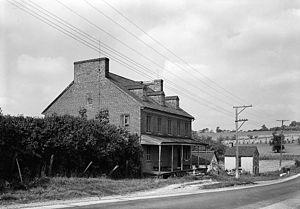
Halfway House ou Weisberg Inn, Baltimore County, Maryland, Etats-Unis This is an image of a place or building that is listed on the National Register of Historic Places in the United States of America. Its reference number is 89000809